Riverside Park (Guelph)

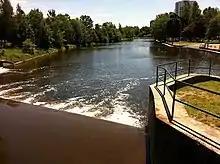
Riverside Park

Riverside Park opened in 1905 spanning 14.5 acres. Its development was related to the Guelph's now discontinued streetcar system. The park was a stop on one of the Guelph Radial Railway's (a precursor to the modern Guelph Transit system) streetcar line, and the company held a contest in 1905 to name the new attraction. The name “Riverside Park”, from the site's proximity to the Speed River, was the winning selection.